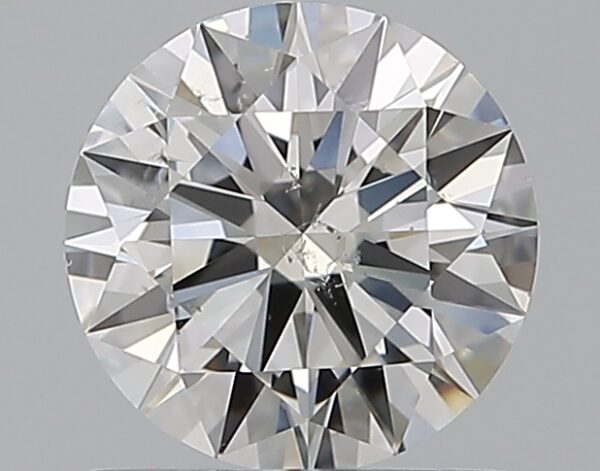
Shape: round
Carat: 0.76
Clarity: SI1
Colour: F
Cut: EX
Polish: EX
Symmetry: EX
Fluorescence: N
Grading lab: GIA
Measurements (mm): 5.96 x 5.99 x 3.54